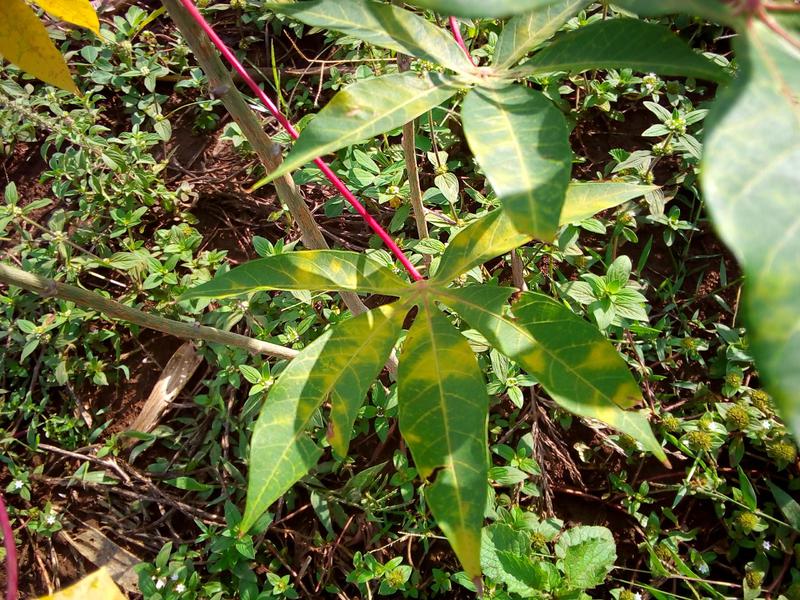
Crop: cassava
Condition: brown_streak_disease